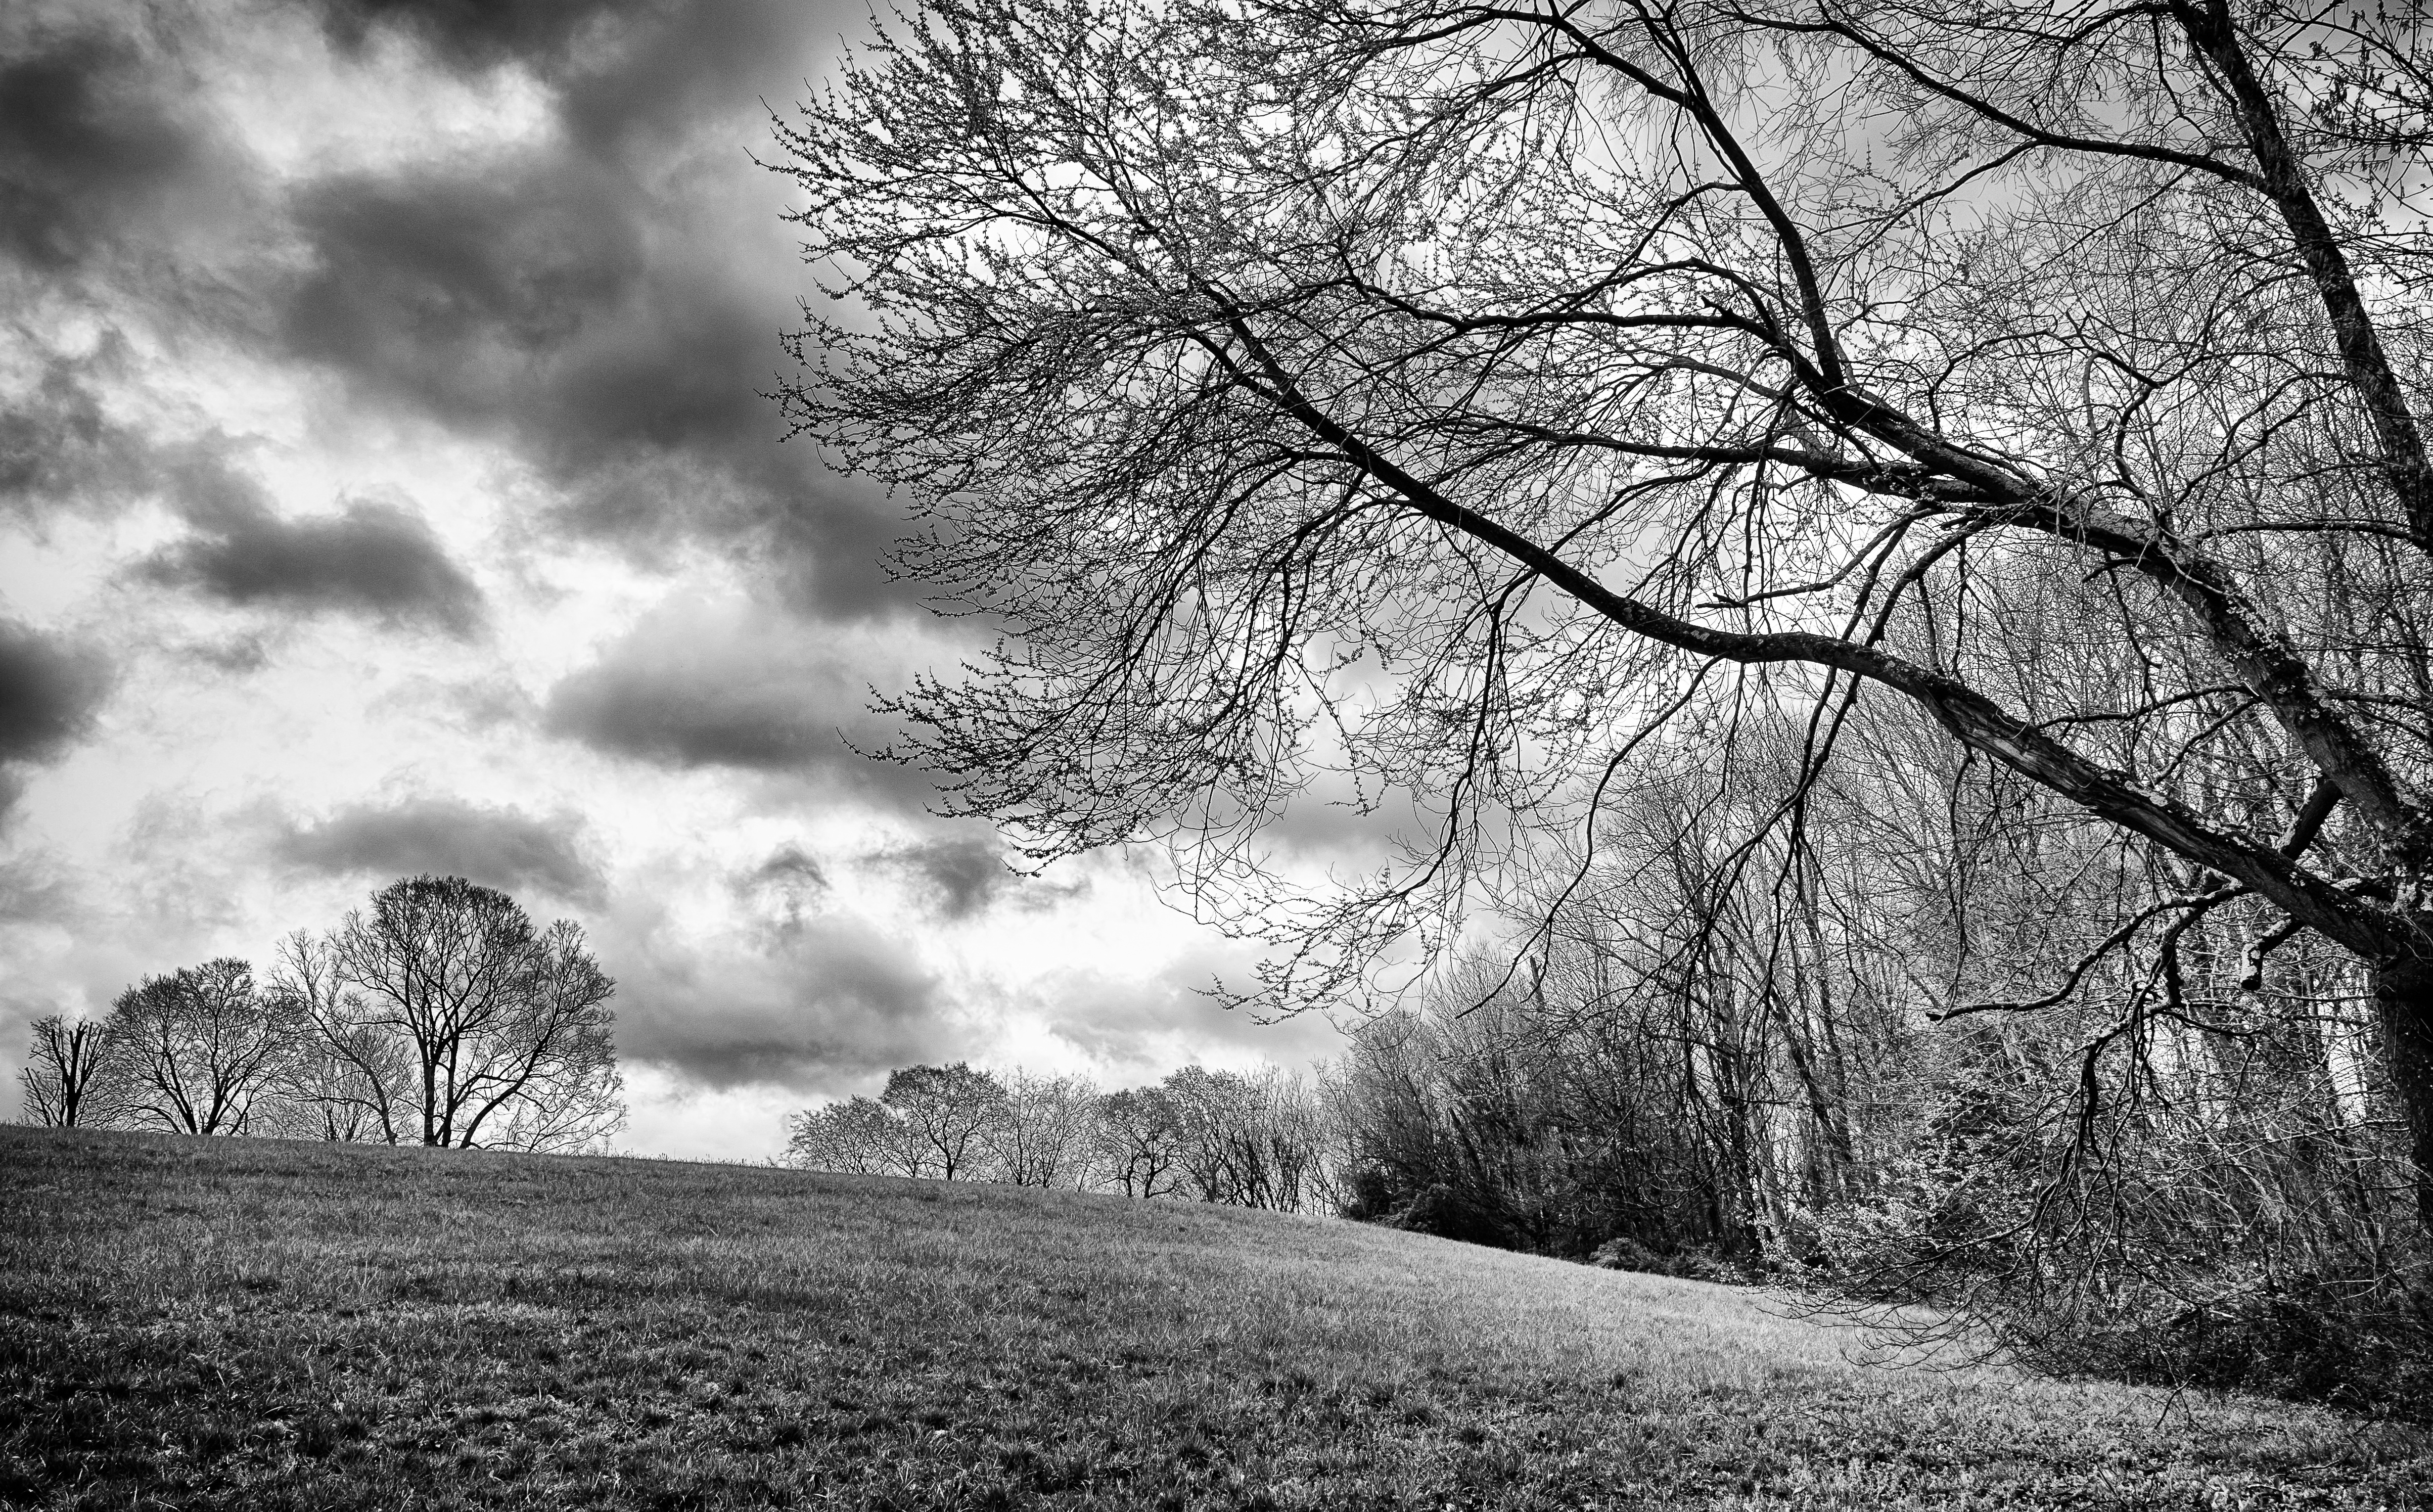
landscape, tree, nature, forest, grass, outdoor, branch, black and white, plant, sky, field, lawn, countryside, sunlight, morning, leaf, flower, barn, land, country, rural, autumn, monochrome, season, agricultural, scene, woodland, habitat, rural area, monochrome photography, atmospheric phenomenon, woody plant